Lillian Walker

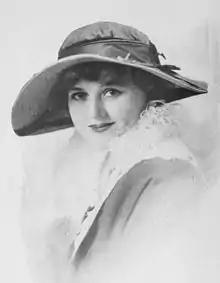
Walker, c. 1915

Lillian Walker (April 21, 1887 – October 10, 1975), born Lillian Wolke, was an American film actress of the silent era. She appeared in more than 170 films, most of them shorts, between 1909 and 1934.